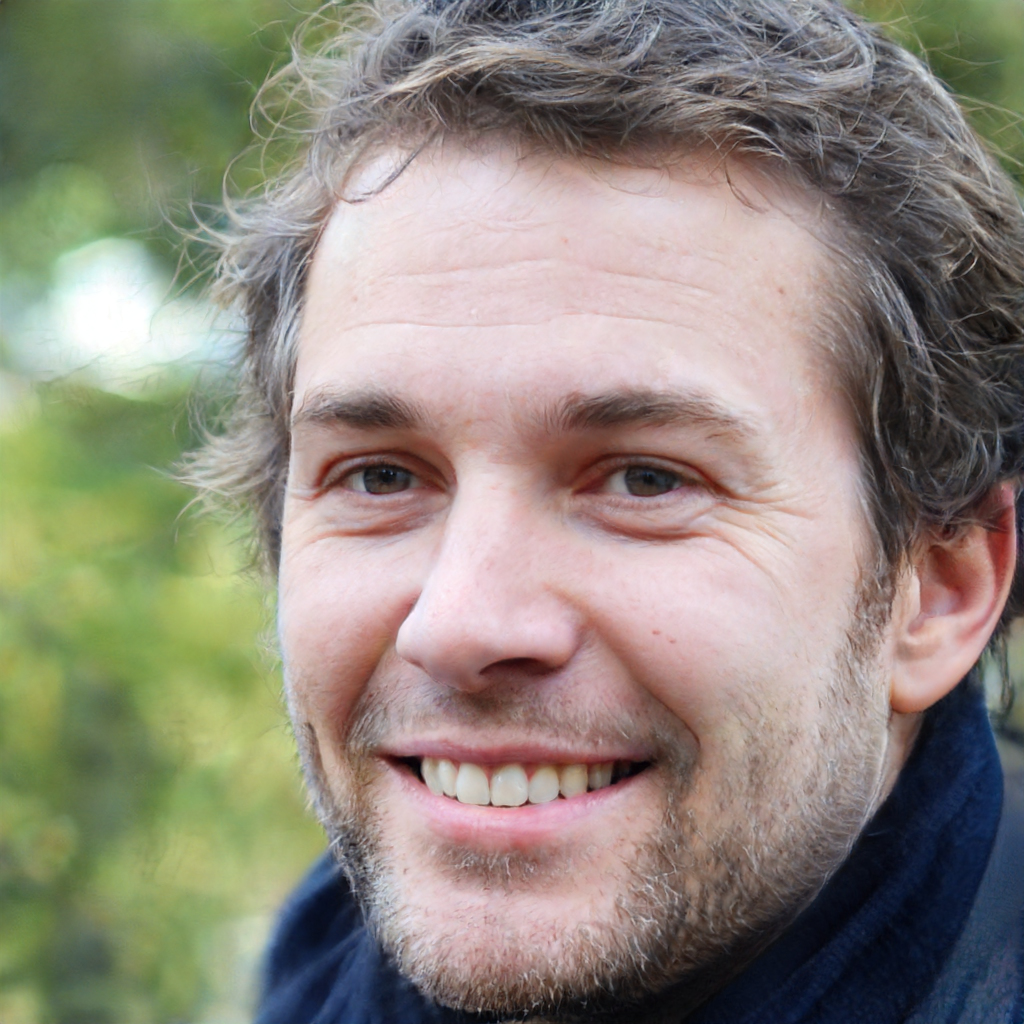
Label: No Watermark